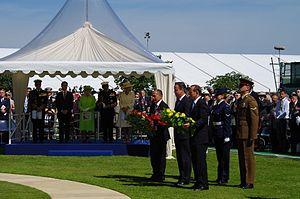
Anthony John Abbott, dit Tony Abbott, né le 4 novembre 1957 à Londres, est un homme d'État australien. Membre du Parti libéral, il est Premier ministre d'Australie du 18 septembre 2013 au 15 septembre 2015.
Jeremiah Mateparae, dit Jerry Mateparae, né le 14 novembre 1954 à Wanganui, est un officier général et homme d'État néo-zélandais. Il est gouverneur général de Nouvelle-Zélande de 2011 à 2016 et haut-commissaire de Nouvelle-Zélande au Royaume-Uni depuis 2017.